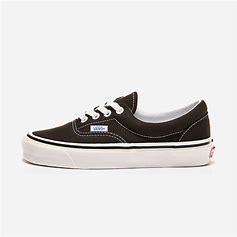
Brand: Vans
Model: Era 95 DX